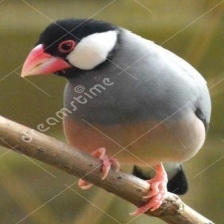
Species: JAVA SPARROW
Scientific name: LONCHURA ORYZIVORA